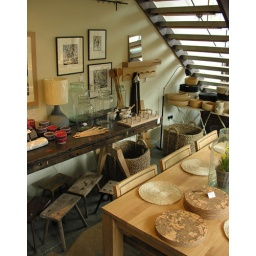
Ground floor benefitting from the light streaming in from the glass facade.